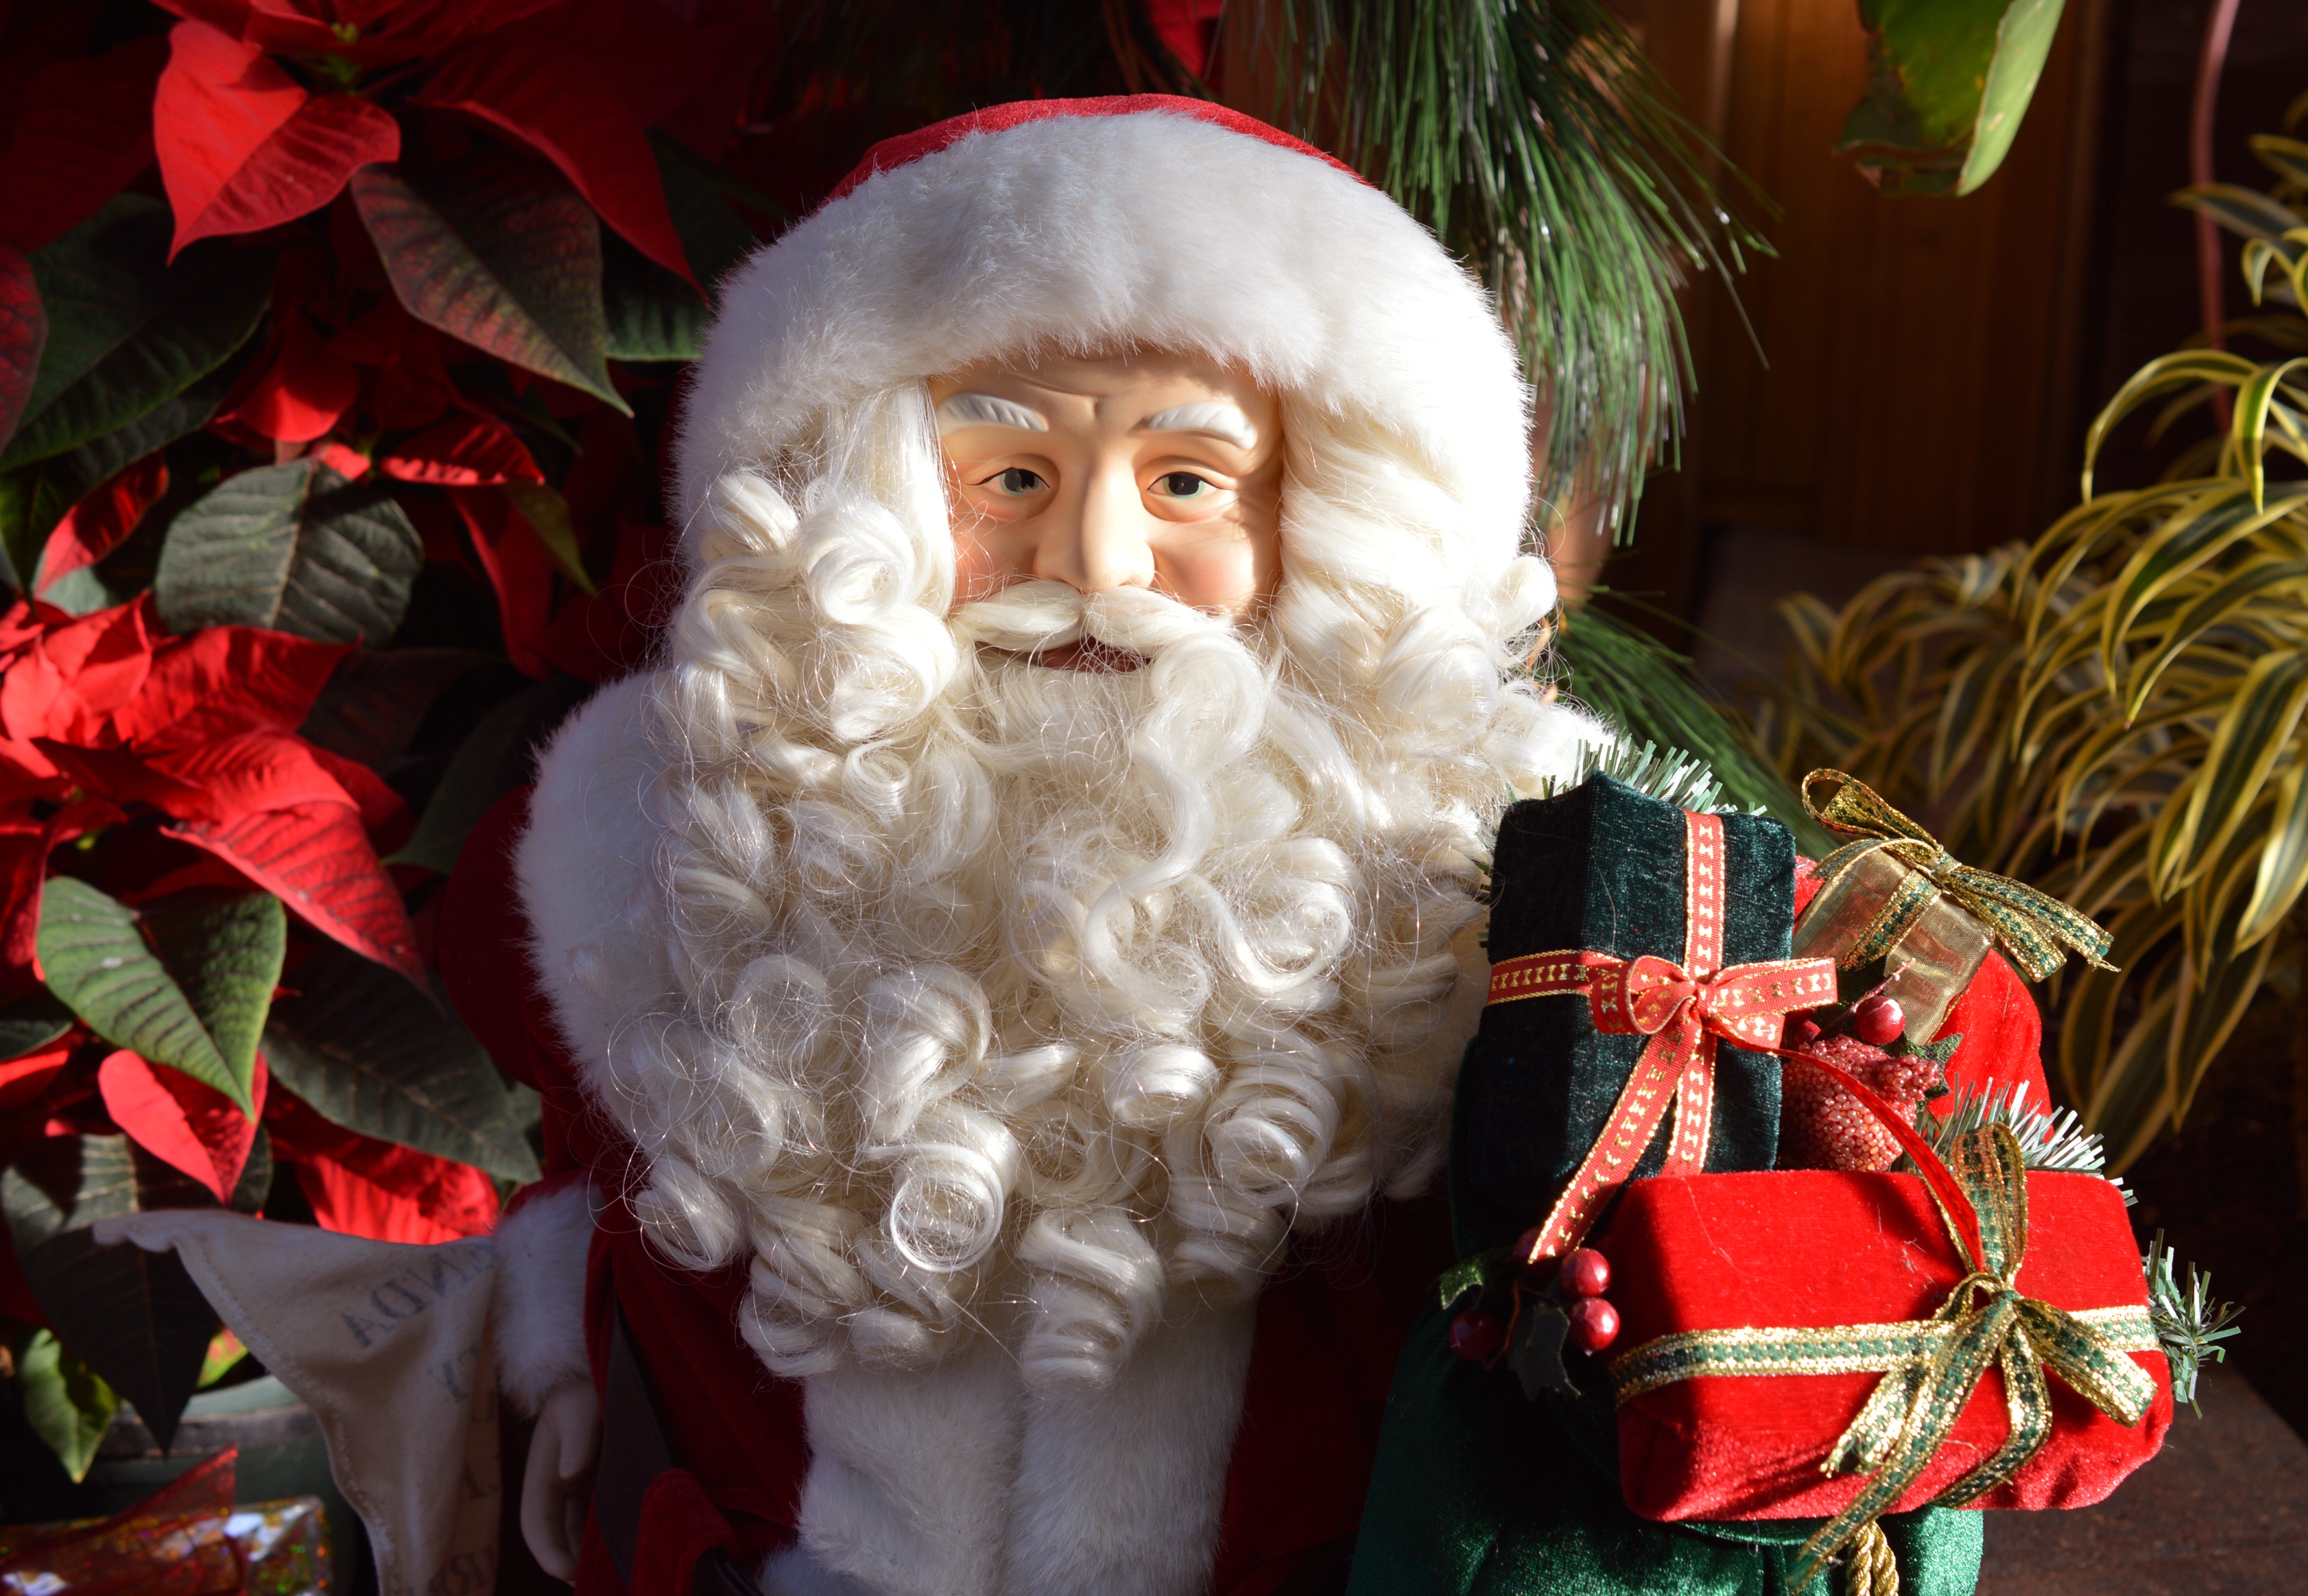
winter, statue, red, holiday, christmas, season, festive, christmas decoration, gifts, seasonal, december, tradition, xmas, santa claus, nicholas, merry, presents, fictional character